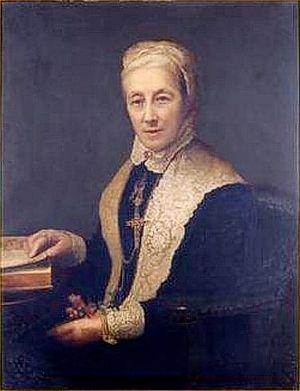
Elizabeth Twining, née en 1805 et morte en 1889, est une illustratrice botanique britannique. Elle est connue également pour ses activités philanthropiques en faveur des pauvres.